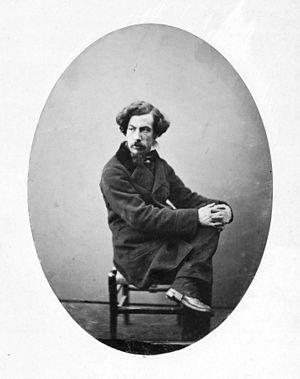
Autoportrait Gustave Le Gray, vers 1850-1852.